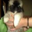
Label: dog